Folklore

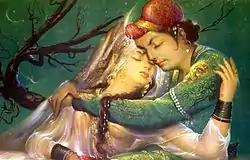
The story of Jahangir and Anarkali is popular folklore in the former territories of the Mughal Empire.

Individual folklore artifacts are commonly classified as one of three types: material, verbal or customary lore. For the most part self-explanatory, these categories include physical objects (material folklore), common sayings, expressions, stories and songs (verbal folklore), and beliefs and ways of doing things (customary folklore). There is also a fourth major subgenre defined for children's folklore and games (childlore), as the collection and interpretation of this fertile topic is particular to school yards and neighborhood streets. Each of these genres and their subtypes is intended to organize and categorize the folklore artifacts; they provide common vocabulary and consistent labeling for folklorists to communicate with each other.